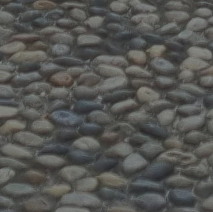
Surface type: cobblestone